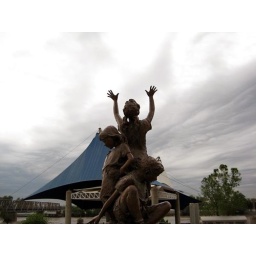
taken in the river market district of little rock, arkansas